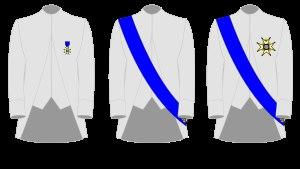
L’institution du Mérite militaire est une décoration militaire française créée le 10 mars 1759 par le roi Louis XV pour récompenser les officiers protestants au service de la France.